Answer in natural language. Which point is closer to the camera taking this photo, point A  or point B? Choose between the following options: A or B
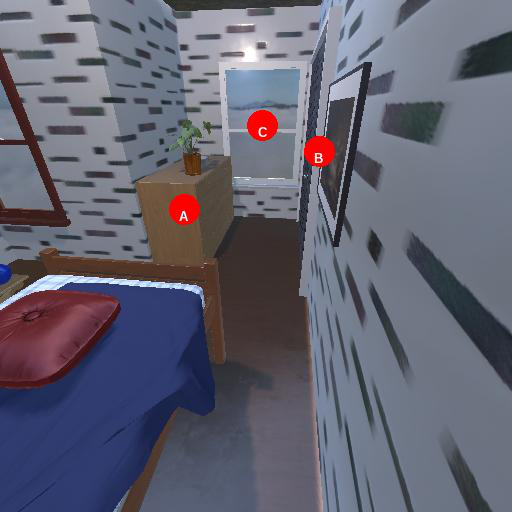
<answer>A</answer>